Describe the emotion expressed in this image:  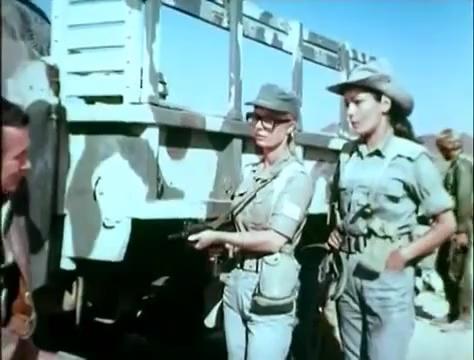
This person displays Suffering, valence and arousal with low intensity.